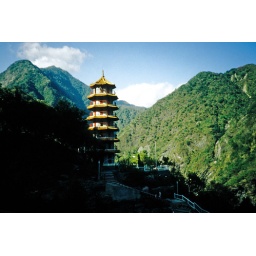
Here I met some gold washers in white water gorges